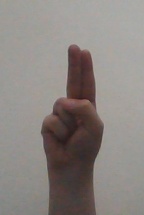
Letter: taa